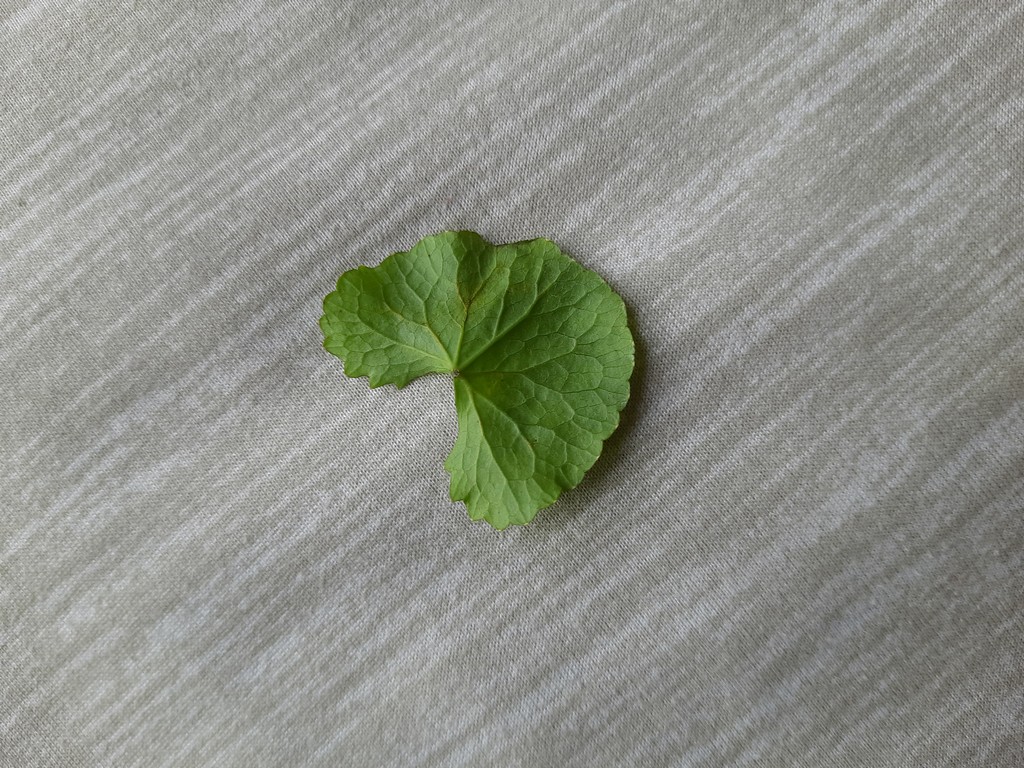
Label: Healthy